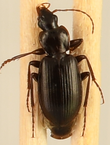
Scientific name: Calathus advena
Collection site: Rocky Mountains NEON (RMNP), plot RMNP_014